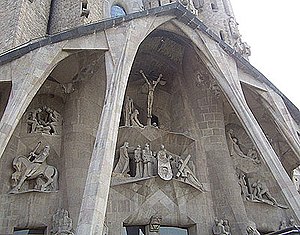
Sagrada Família
En af kirkens facader
Sagrada Família eller mere formelt Temple Expiatori de la Sagrada Familia, er en ufærdig kirke, i Barcelona, Catalonien, Spanien, der betragtes som arkitekten Antoni Gaudís mesterværk. Sagrada Familia betyder på catalansk Hellige Familie, dvs, Josef, Maria og Jesusbarnet, og er genstand for katolsk andagt.